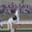
Label: horse